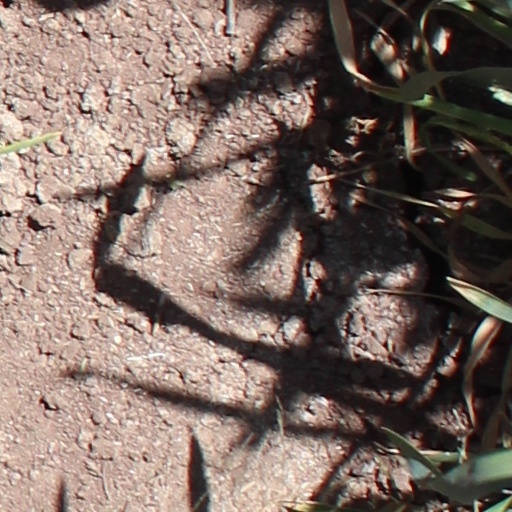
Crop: wheat